Dakota Territory

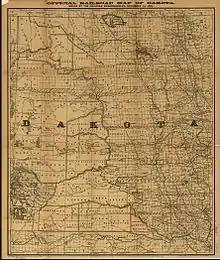
Map of the Dakota Territory, c. 1886

Following the Civil War, hostilities continued with the Sioux until the 1868 Treaty of Fort Laramie. By 1868, creation of new territories reduced Dakota Territory to the present boundaries of the Dakotas. Territorial counties were defined in 1872, including Bottineau County, Cass County and others.